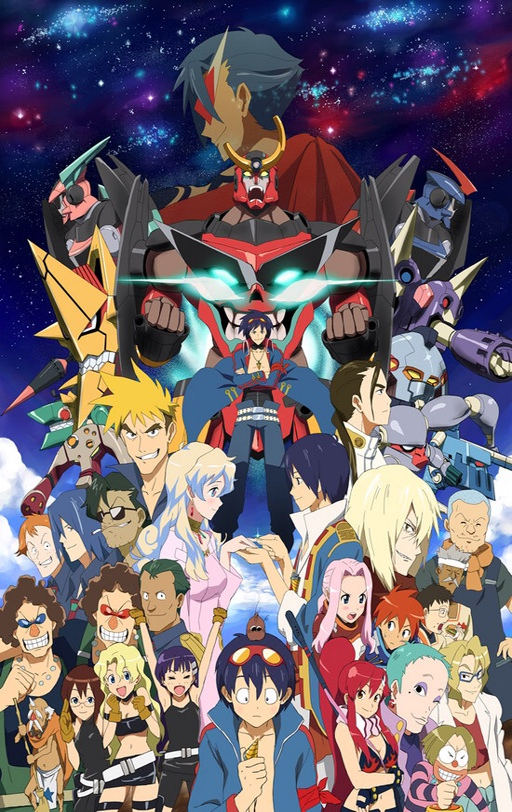
the only anime i 've ever watched to completion .